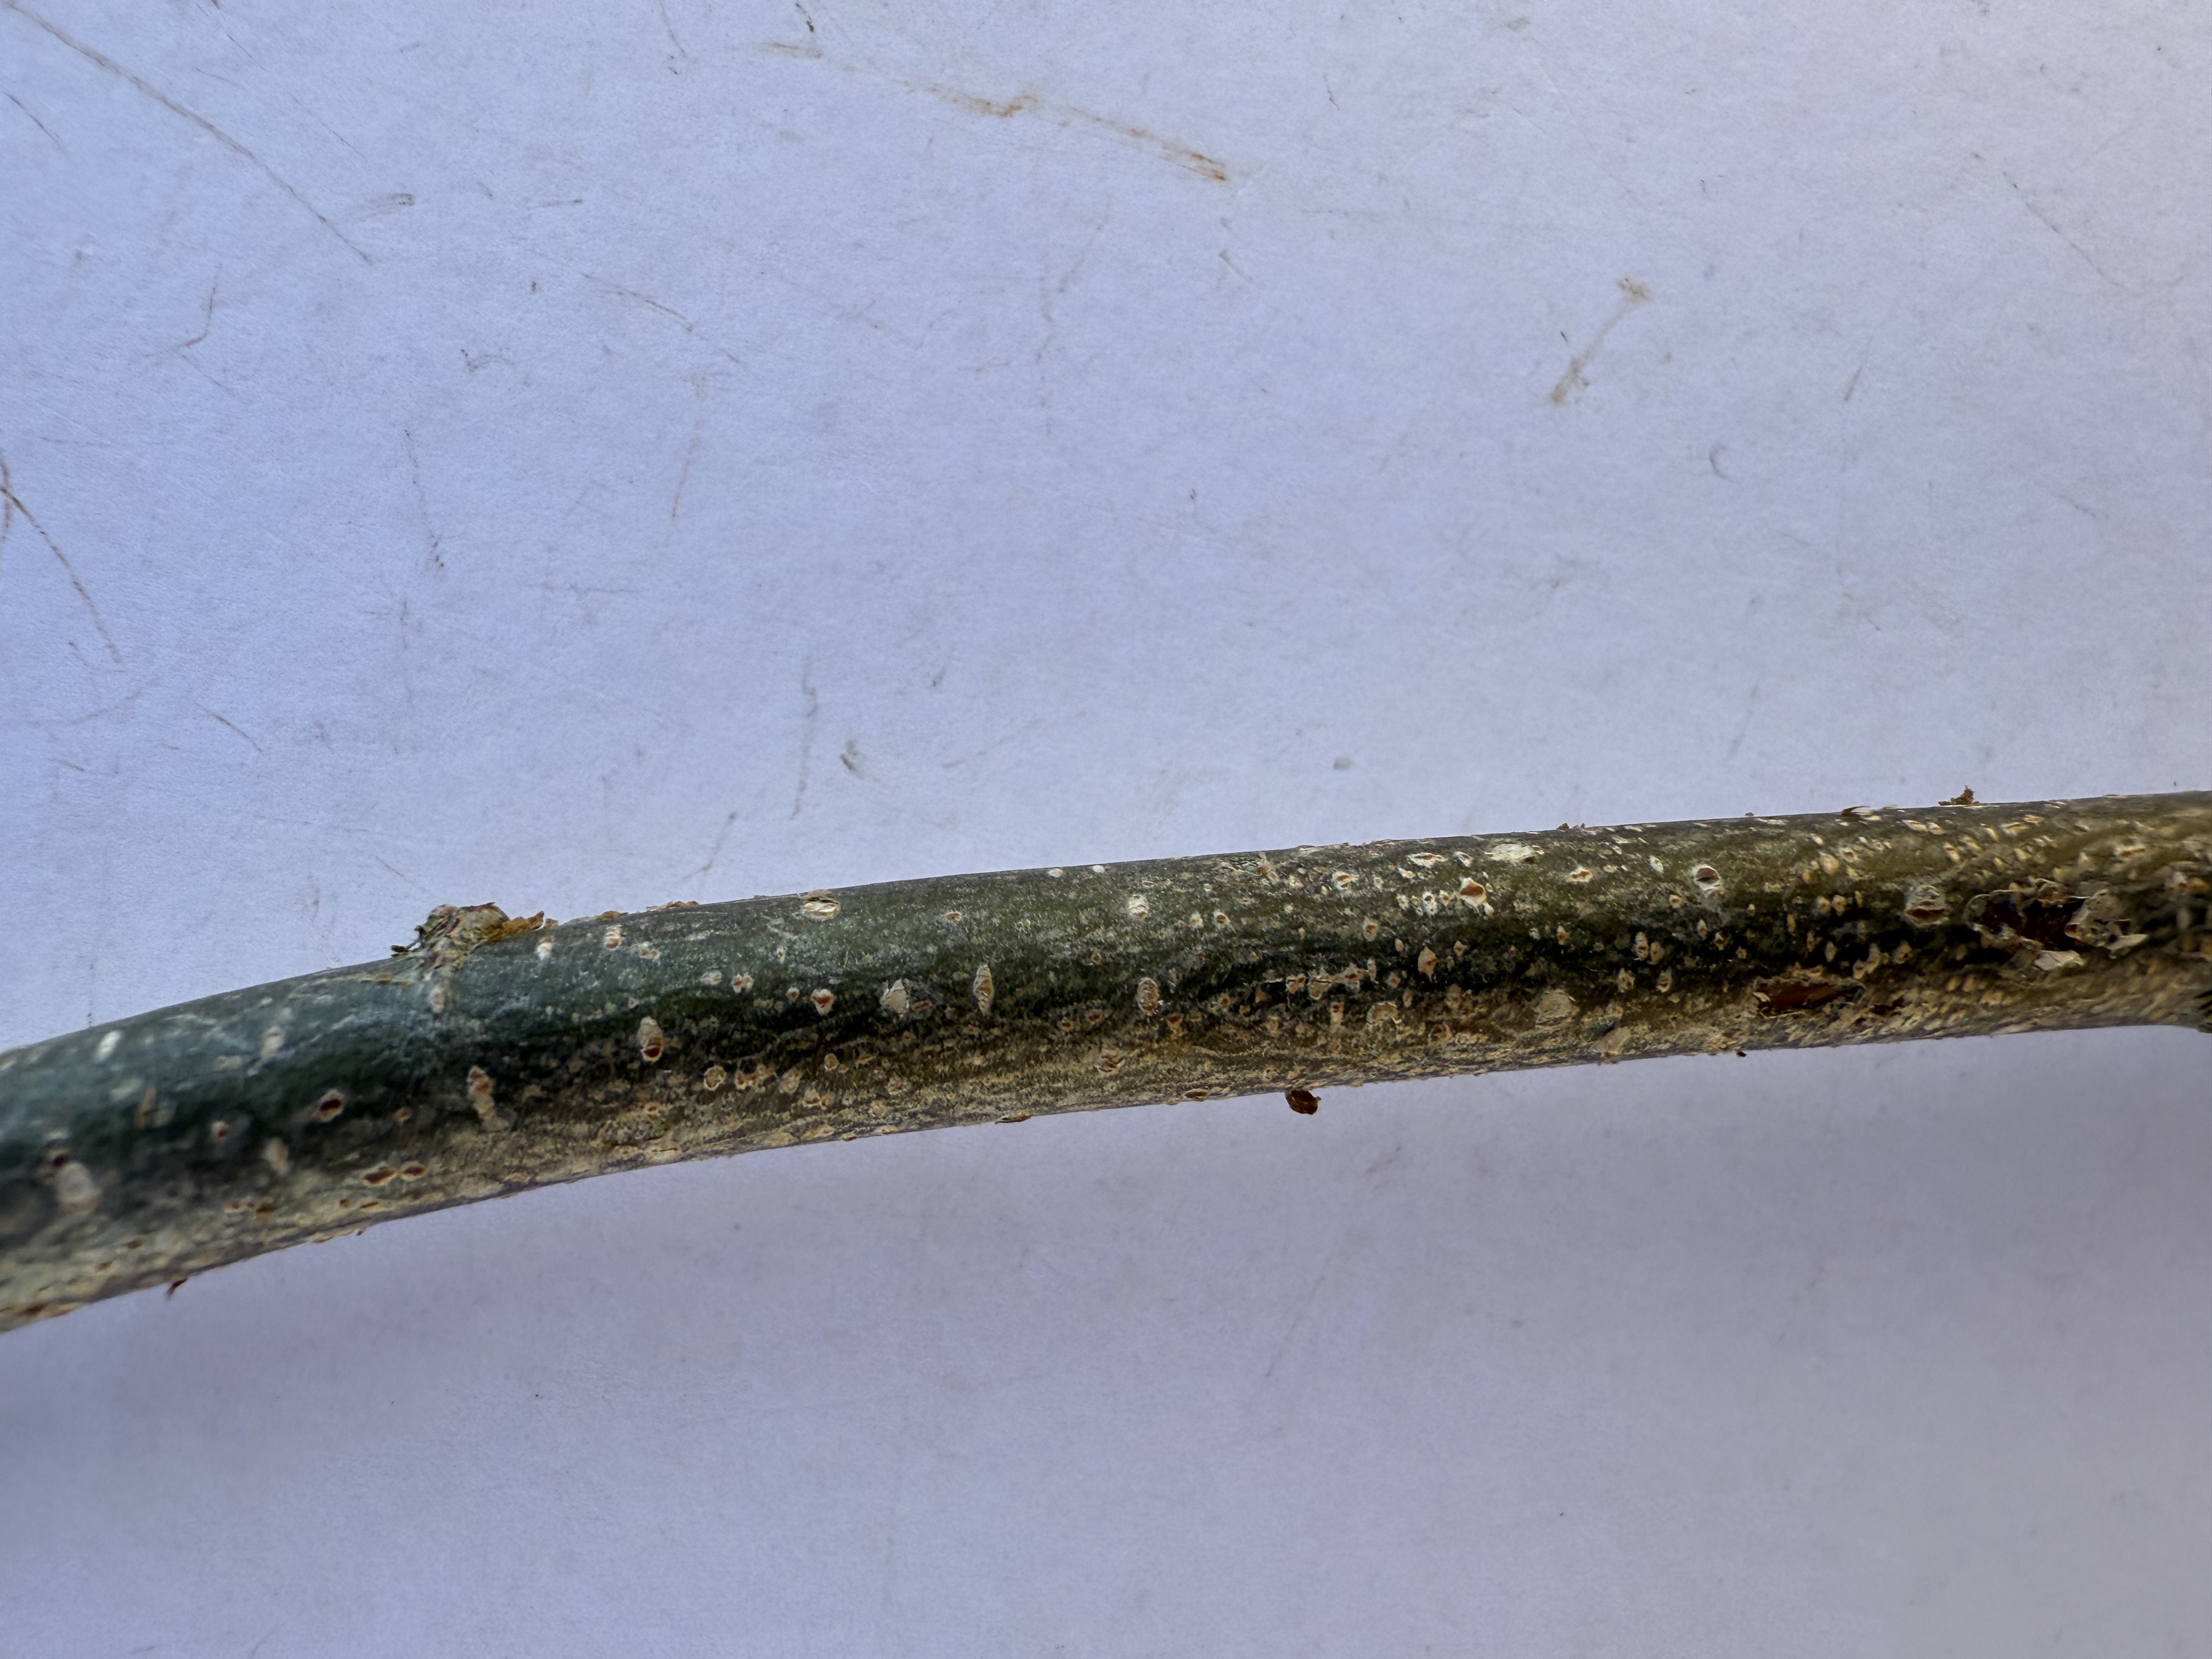
Variety: Hazelnut